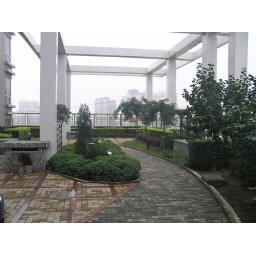
This is the roof garden that is only one floor above us.